Thelon River

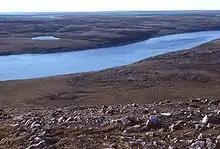
The lower section of the Thelon River from the "Half-Way Hills" (midway between Schultz Lake and Baker Lake)

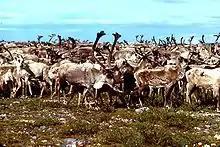
Barren-ground caribou above the Hanbury River junction near the Thelon River in 1978

The drainage basin of the Thelon River encompasses some . Located far from almost all human development, the Thelon and its surroundings are entirely pristine wilderness. It has been described as Canada's remotest river.